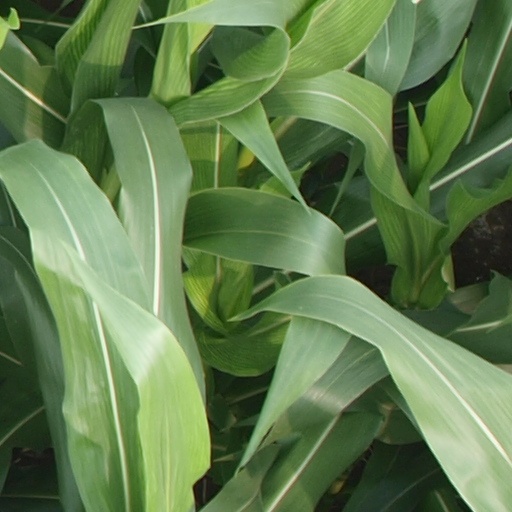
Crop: maize; corn